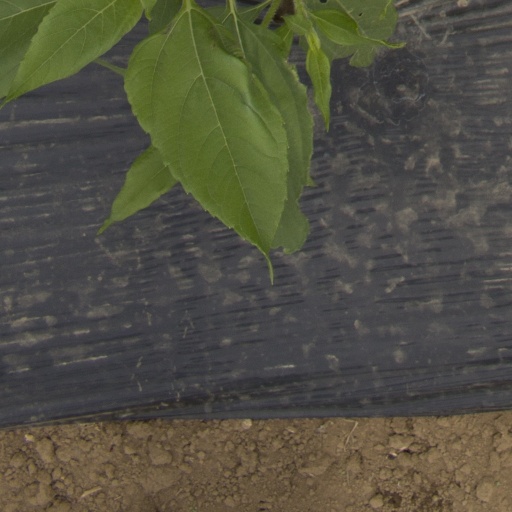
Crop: Jerusalem artichoke